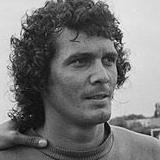
Age: 26